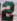
Number: 2